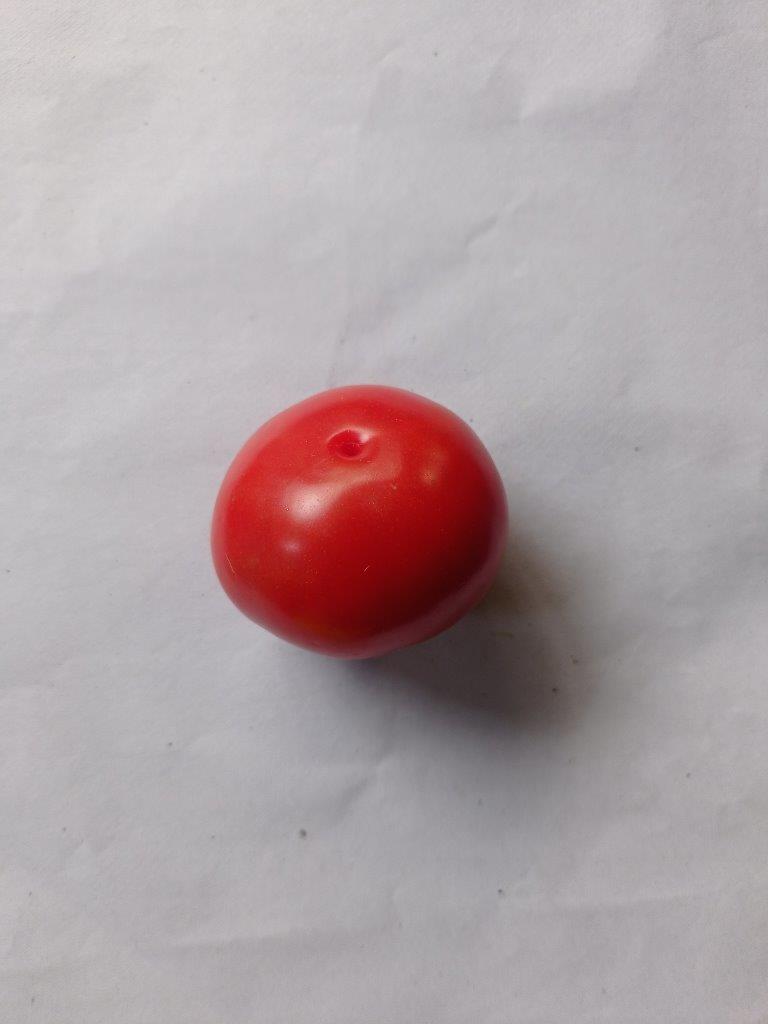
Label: Fresh